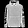
Label: Pullover